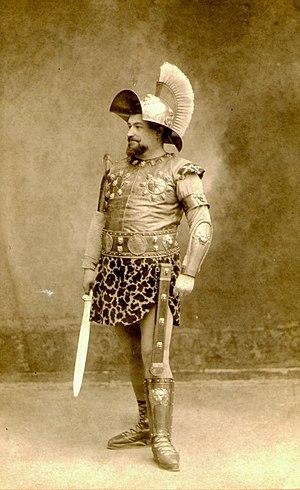
François Garoute est un ténor français, né à Cette le 5 octobre 1860, et mort en cette même ville le 18 mai 1910. Il est issu d'une famille majoritairement originaire de Sète et de ses environs. Guillaume, son père, boulanger, est natif de Sète. Claire-Catherine Guiroud, sa mère, vient de Mèze. Elle est femme au foyer. Ils habitent alors au n° 150 de la Grande Rue Haute. Il est 4ème enfant d'une fratrie de 5 : Jeanne, 1854 ; Elizabeth, 1856 ; Pierre, 1857 et Louise, 1863. Ils perdent leur mère en 1869.